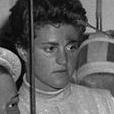
Age: 21